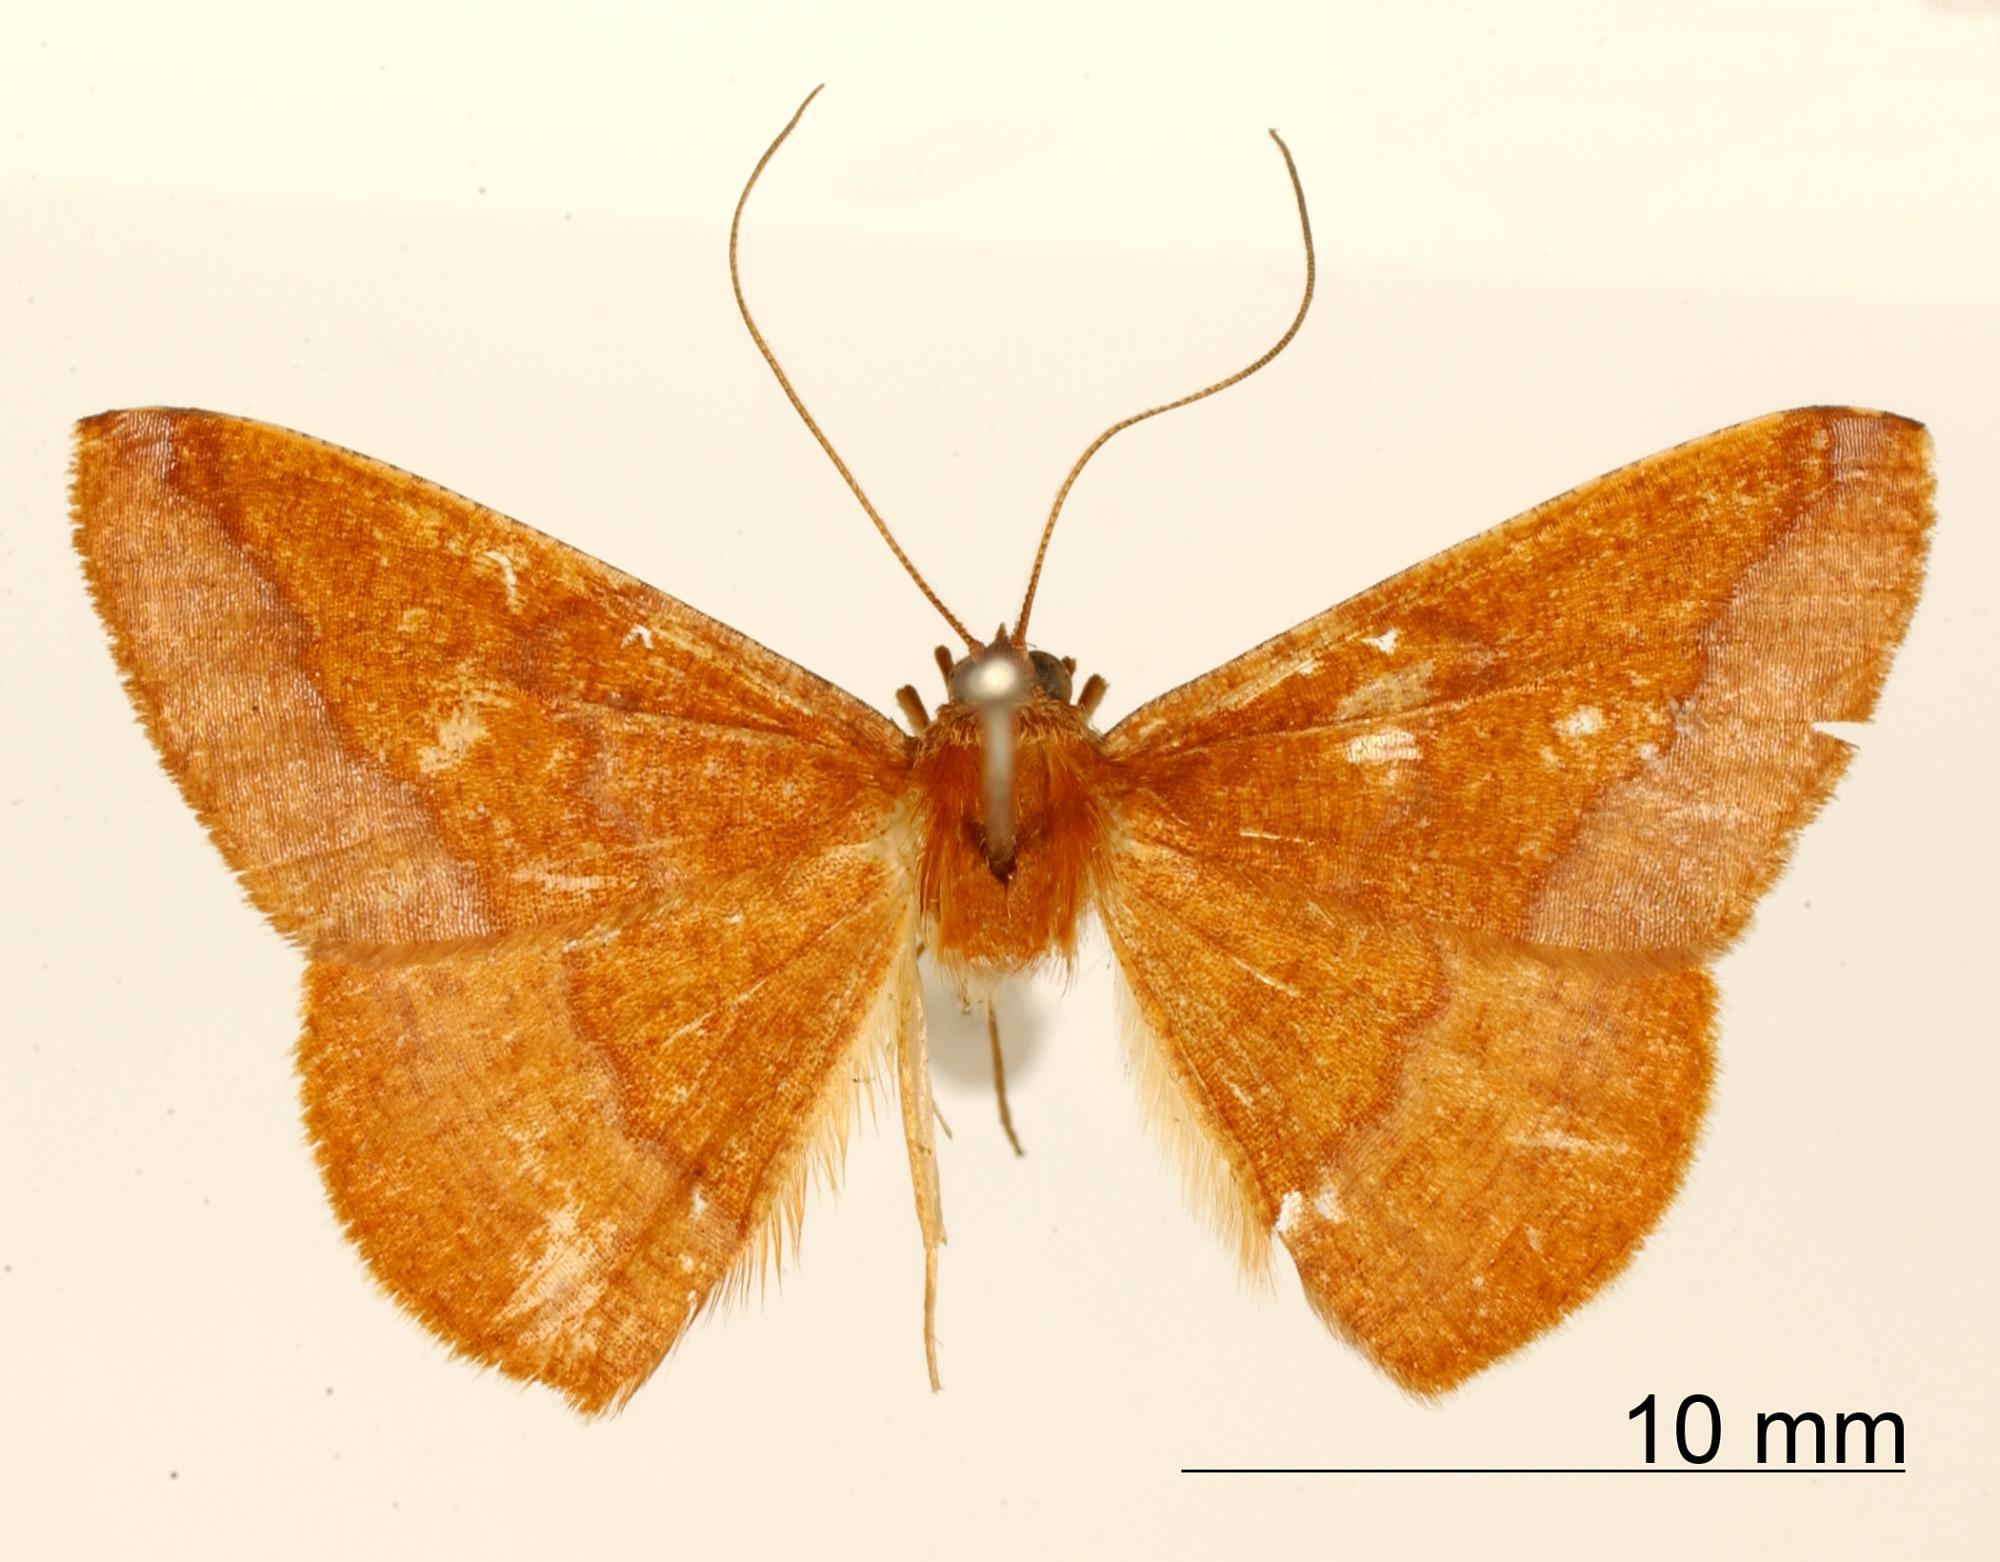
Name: Pyrinia sanitaria
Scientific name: Pyrinia sanitaria Schaus, 1901
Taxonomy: Animalia, Arthropoda, Insecta, Lepidoptera, Geometridae, Ennominae
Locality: Jalapa, Mexico